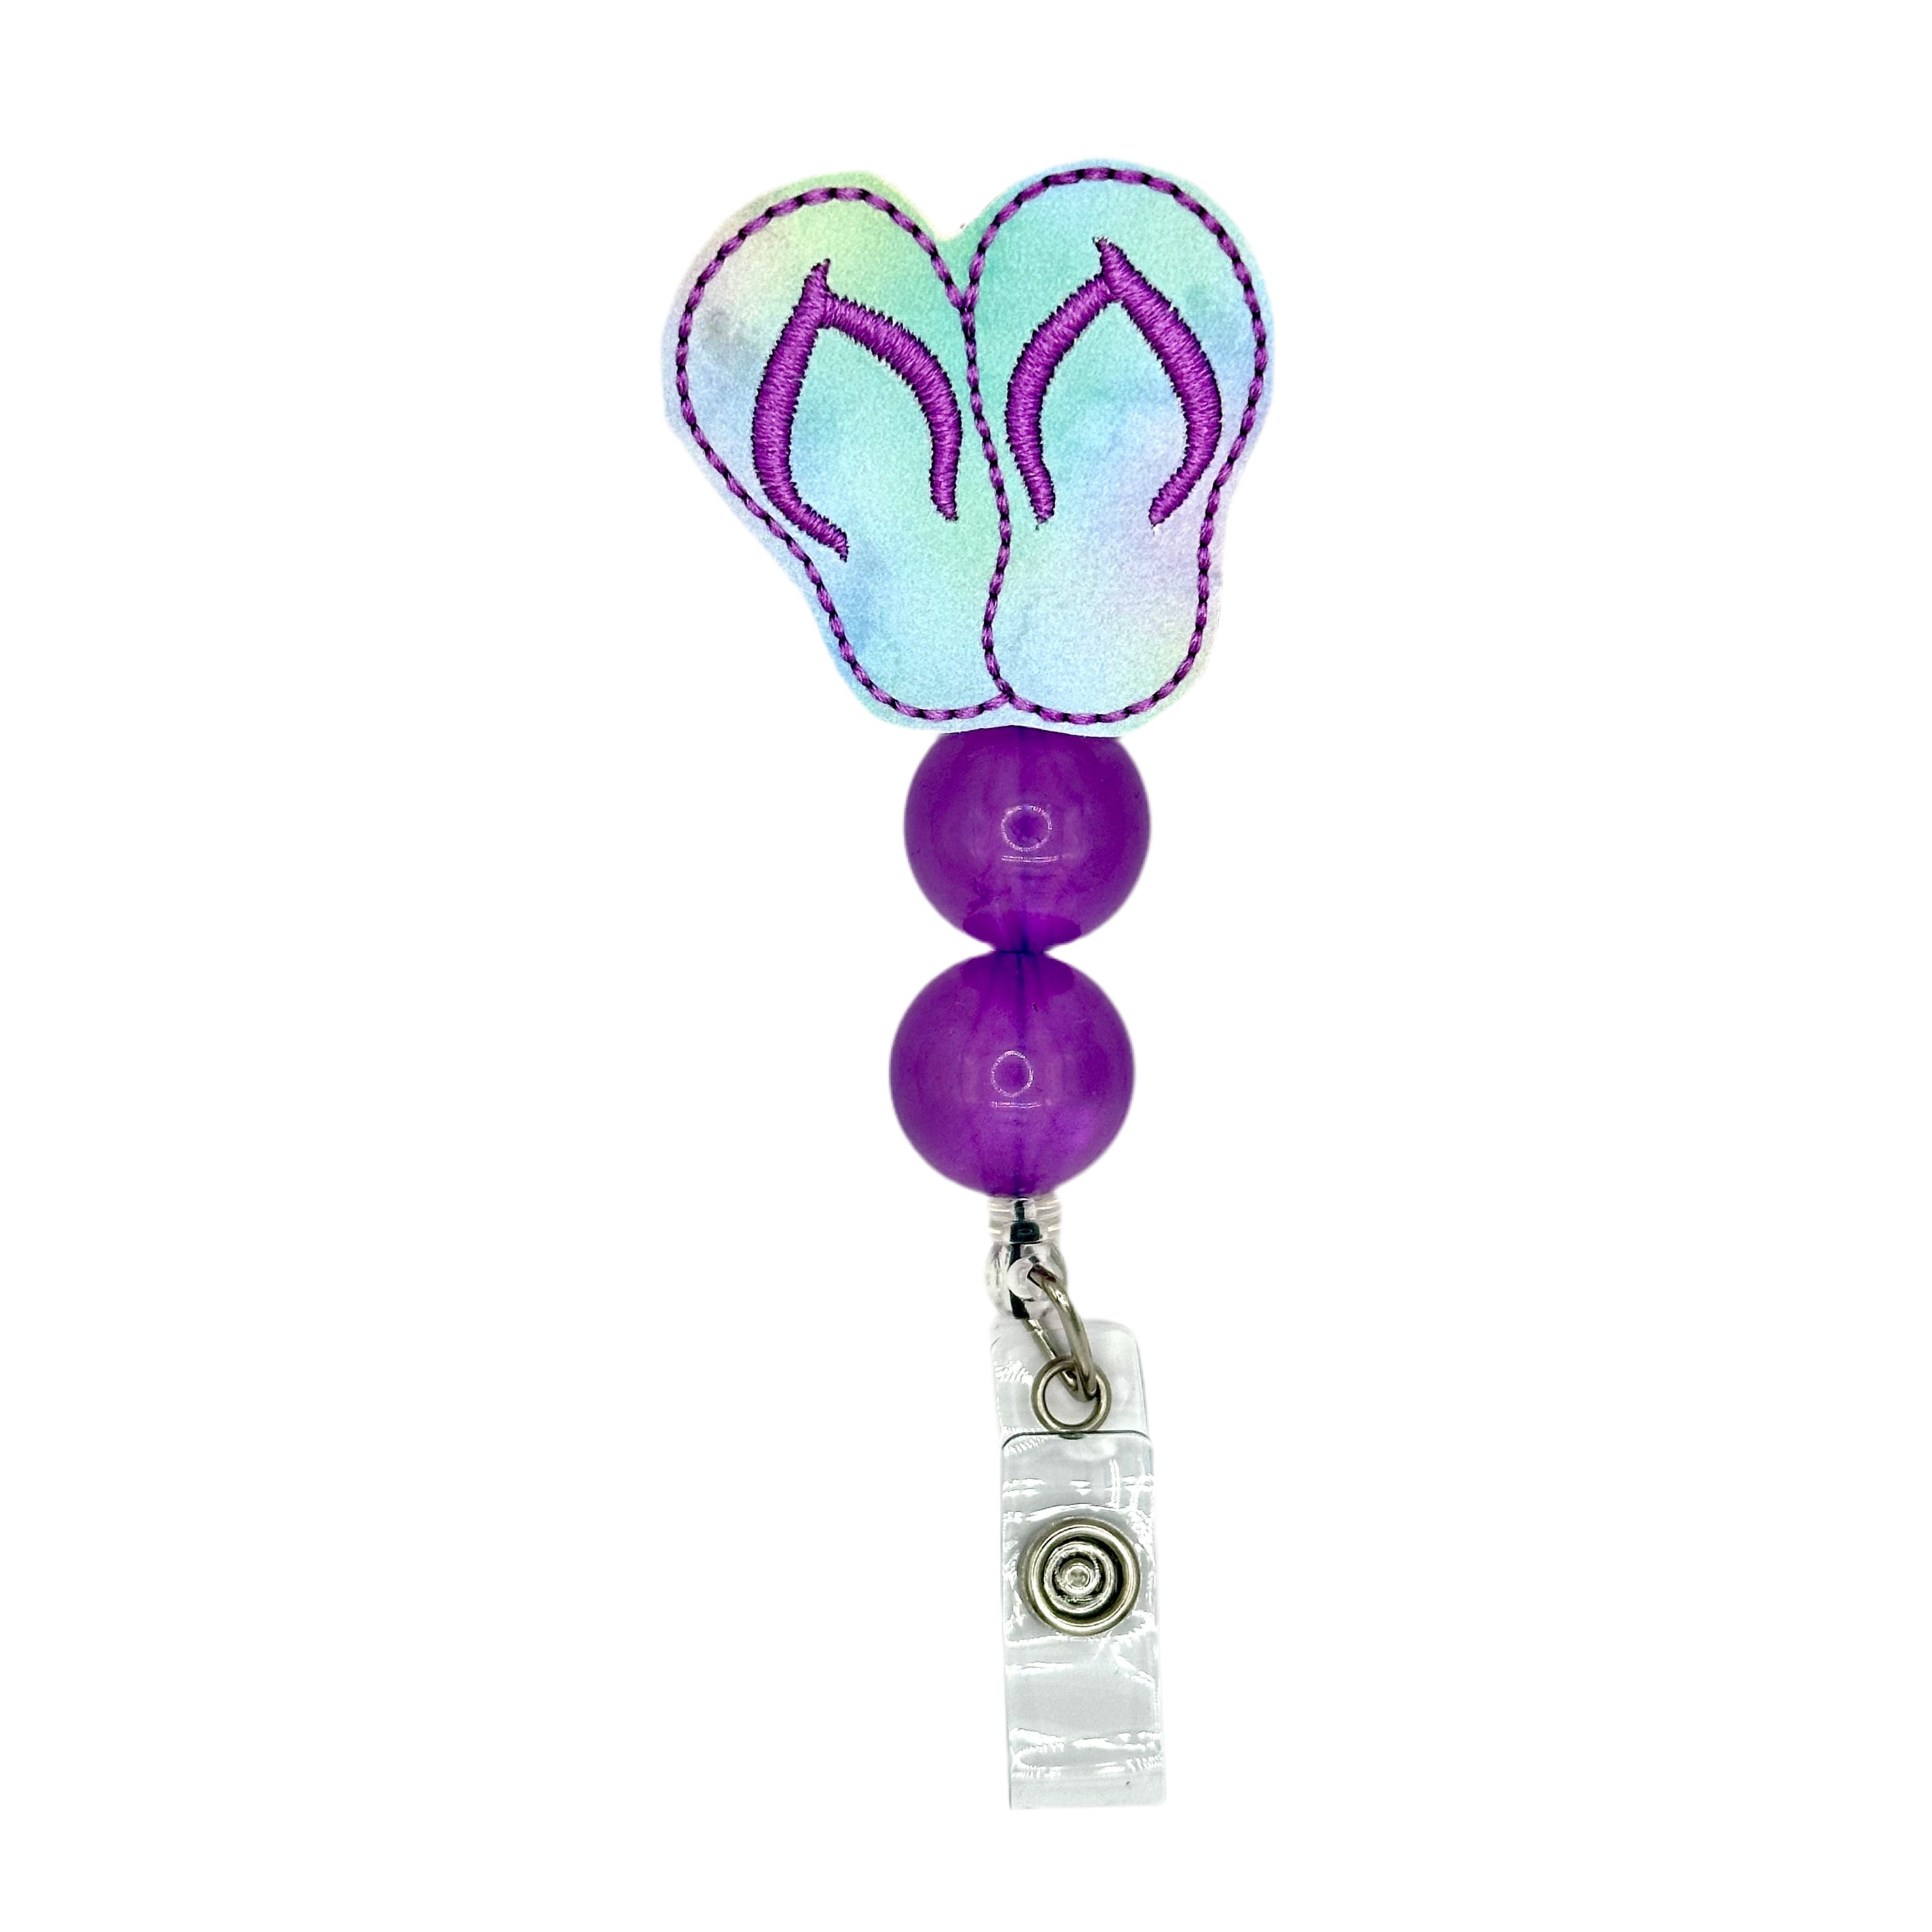
Purple Flip Flop Badge Reel
Get ready to add some fun and quirkiness to your workplace with our Purple Flip Flop Badge Reel! This versatile accessory not only holds your ID badge securely, but also adds a playful touch to your everyday outfit. Show off your unique style and have a little fun with this must-have item!
Brand: 3 Blue Pineapples
Category: Apparel & Accessories > Handbags, Wallets & Cases > Badge & Pass Holders